1955 NCAA basketball championship game

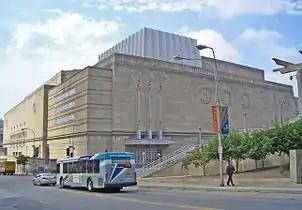
The Municipal Auditorium in Kansas City, Missouri, hosted the championship game.

The 1955 NCAA University Division Basketball Championship Game was the finals of the 1955 NCAA basketball tournament and it determined the national champion for the 1954-55 NCAA men's basketball season. The game was played on March 19, 1955, at Municipal Auditorium in Kansas City, Missouri. It featured the San Francisco Dons of the California Basketball Association, and the independent La Salle Explorers, the defending national champions.